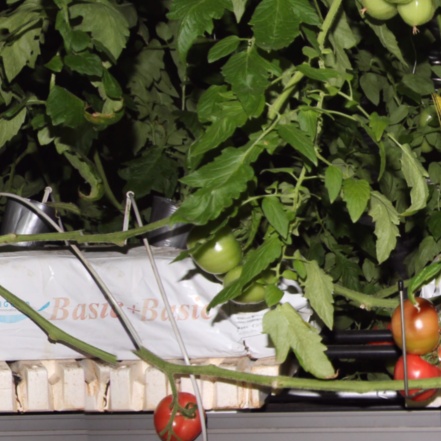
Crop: tomato